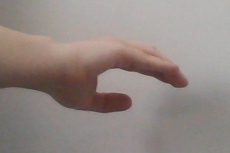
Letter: jeem